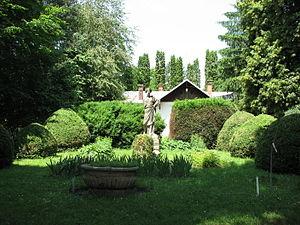
Grădina Botanică Alexandru Borza de l'Université Babeș-Bolyai de Cluj-Napoca, Roumanie, fut fondé en 1920 par le professeur Alexandru Borza. Occupant une surface de presque 14 hectares dans la partie méridionale du centre-ville de Cluj, le jardin s'est développé au fil des années non seulement en tant qu'espace scientifique et didactique de l'université, mais aussi comme objectif touristique majeur de la ville.